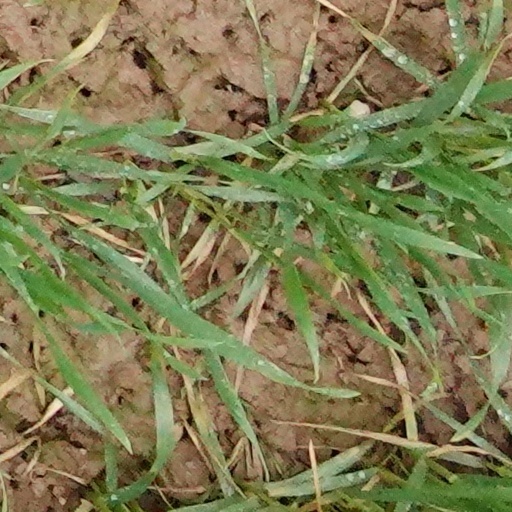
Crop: wheat